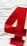
Number: 4